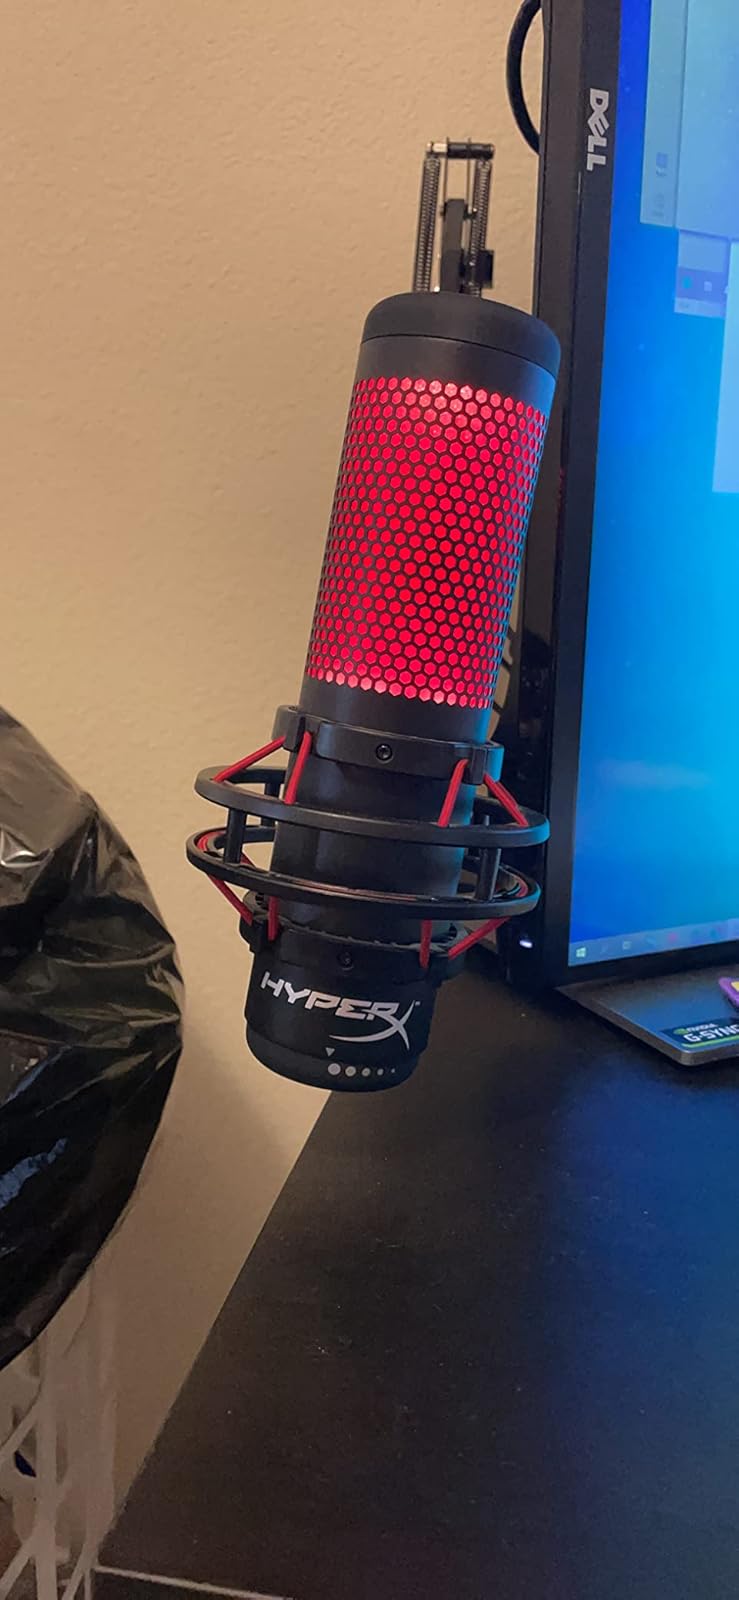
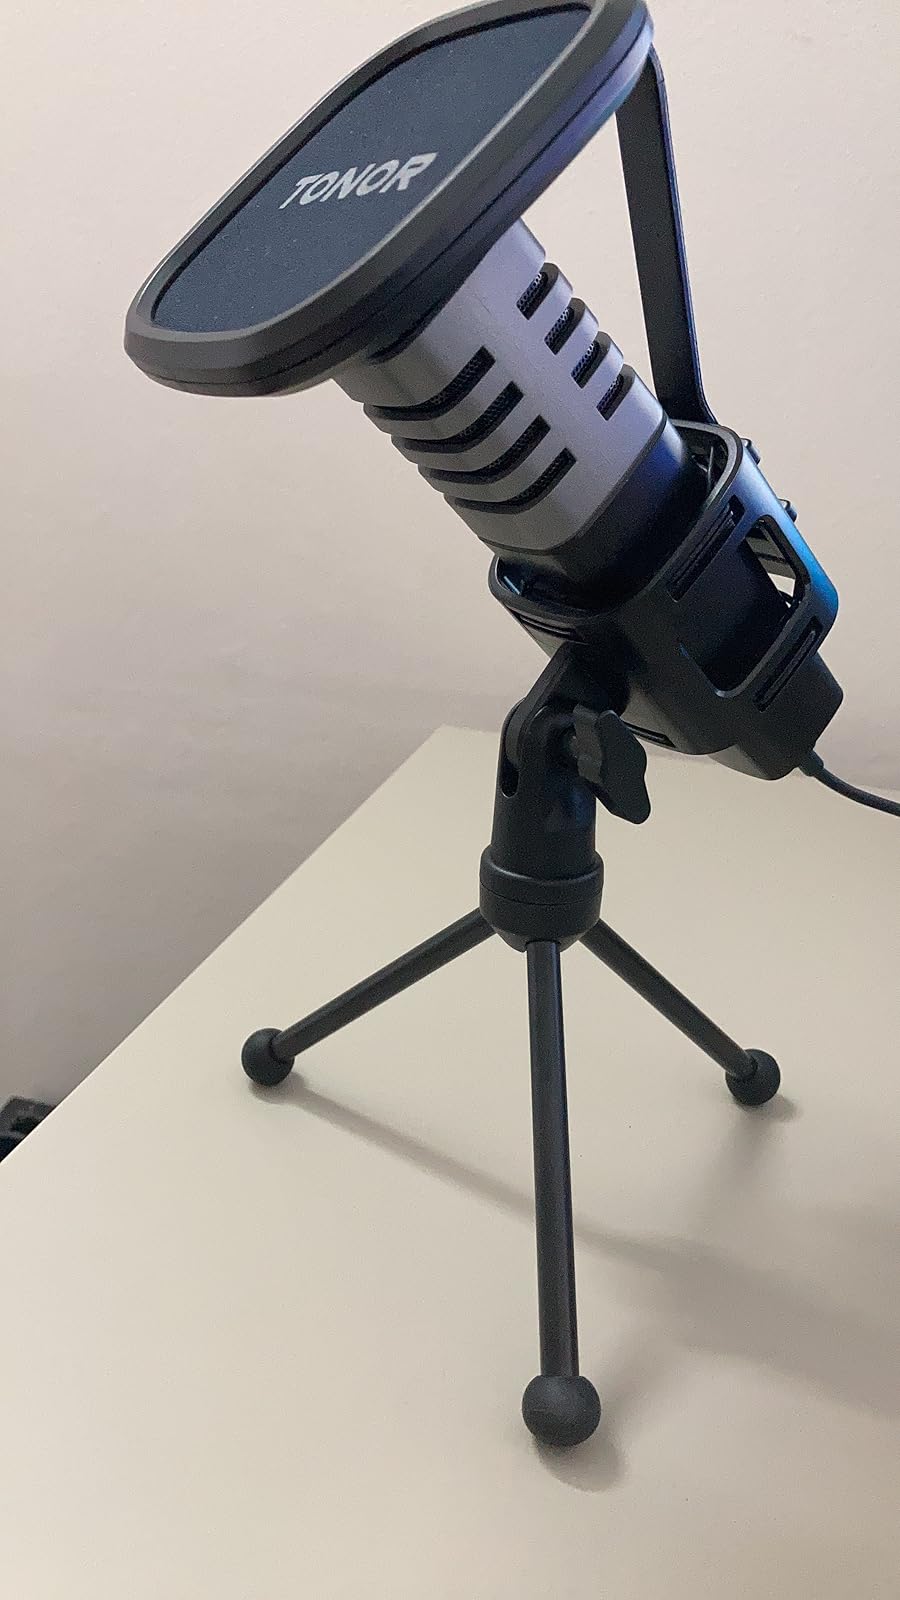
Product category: microphone
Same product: no